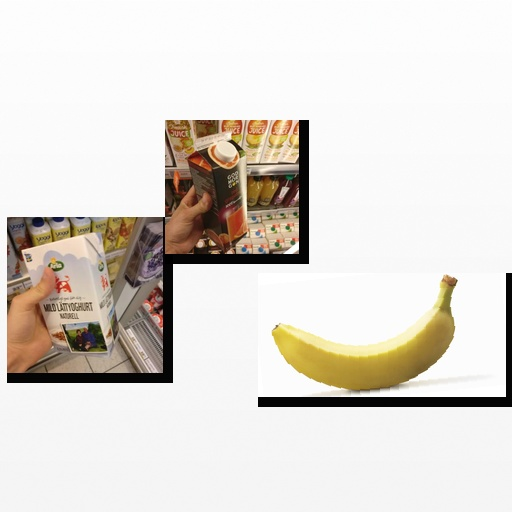
Food items: banana, red_grapefruit_juice, yoghurt